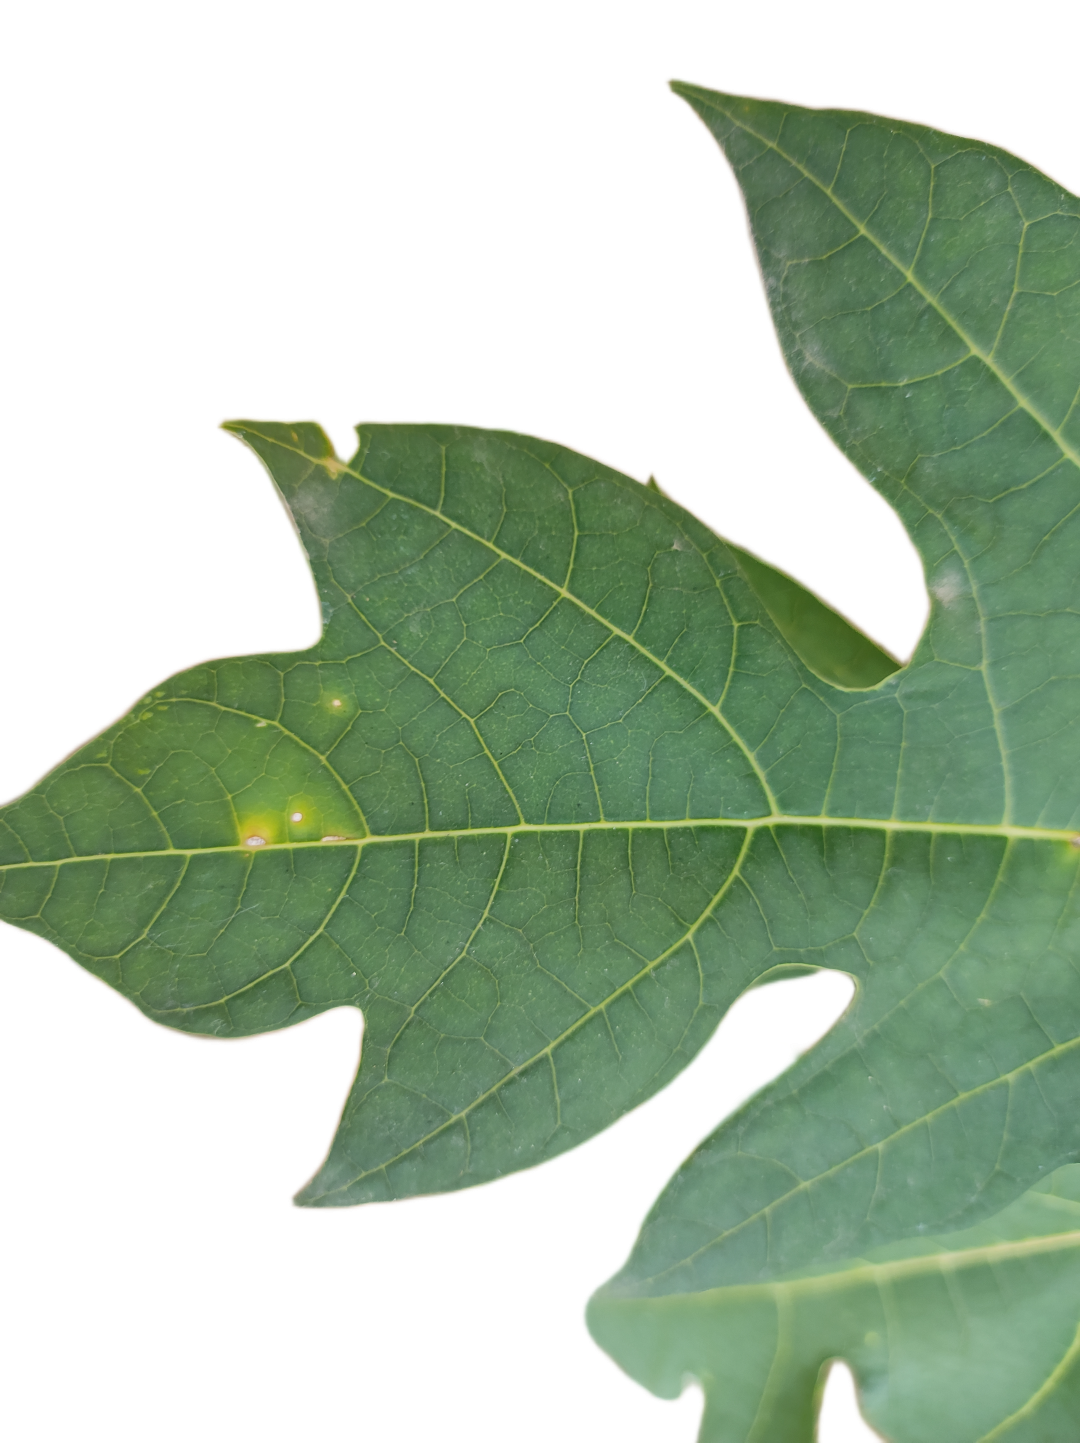
Crop: Papaya
Label: Pathogen_symptoms